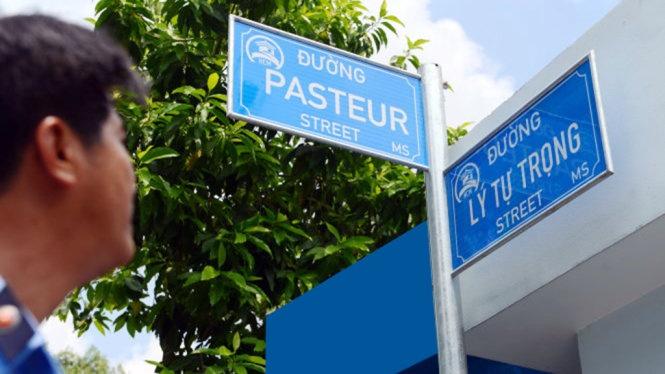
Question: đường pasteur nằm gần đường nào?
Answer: đường pasteur nằm gần đường lý tự trọng